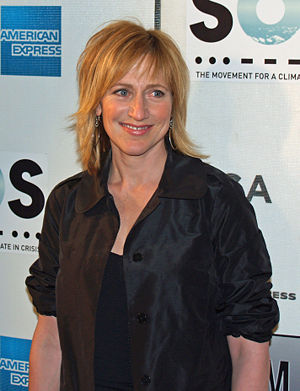
Edie Falco
Edie Falco
Edie Falco er en prisbelønnet amerikansk skuespiller. Hun er mest kendt for rollen som Carmela Soprano i TV-serien The Sopranos og for rollen som Diane Wittlesey i serien Oz.